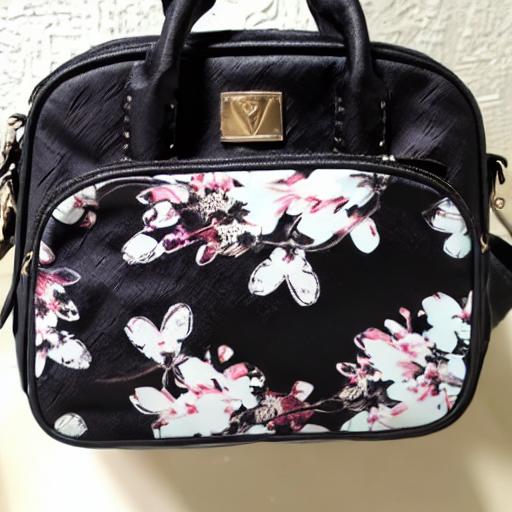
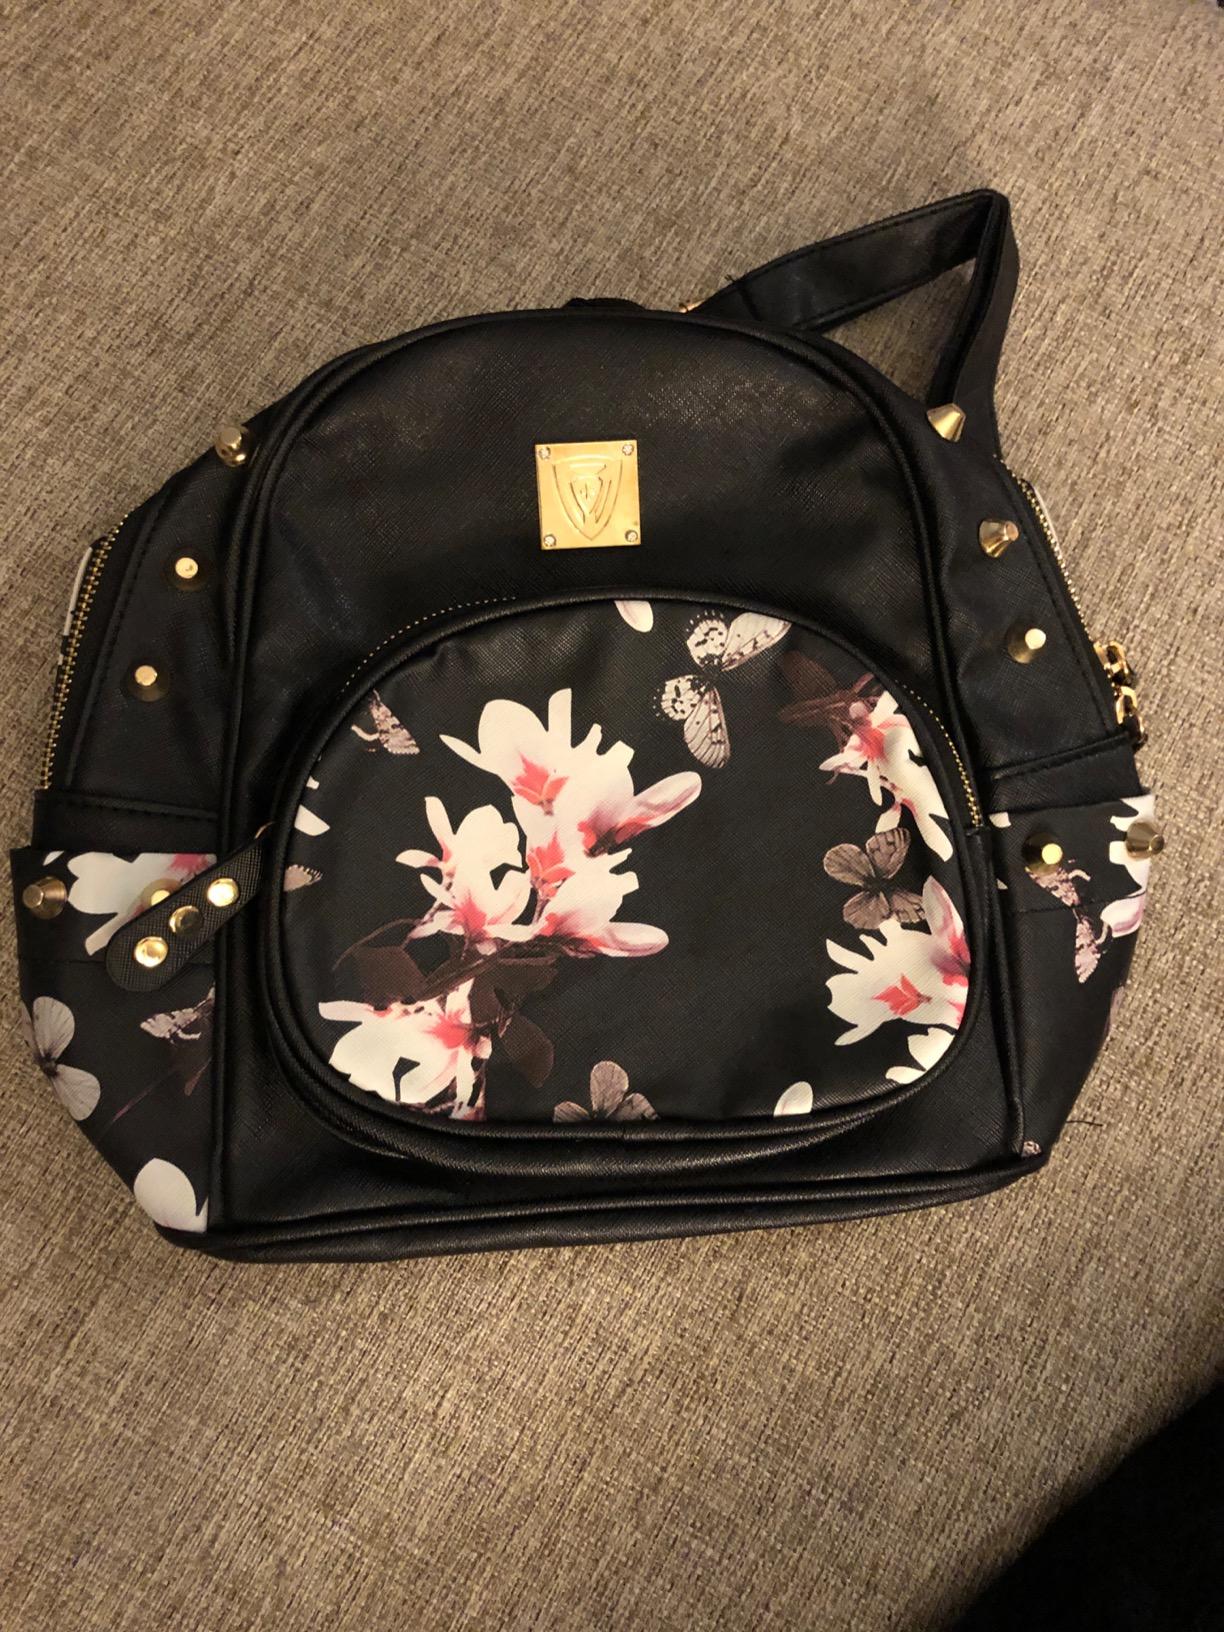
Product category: accessories_handbag
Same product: no